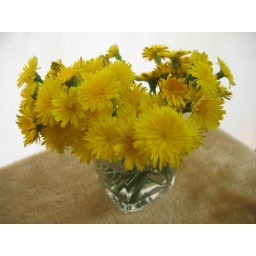
Dandelions sitting in a glass